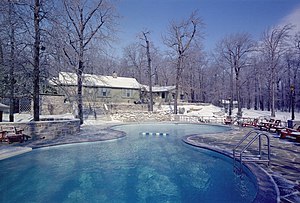
Camp David
Den største bygning i Camp David
Naval Support Facility Thurmont, populært kaldet Camp David, er en militærlejr administreret af den amerikanske flåde, beliggende i bjergene i Frederick County, Maryland, og den bruges som landsted for USA's præsident og dennes gæster.